Ionuț Popa

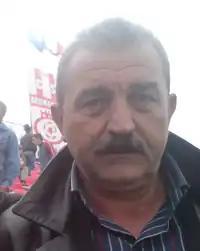
Popa in 2011

Ionuț Popa (17 April 1953 – 25 June 2020) was a Romanian professional footballer and manager. Popa managed teams such as UTA Arad, Bihor Oradea, Politehnica Iași and ACS Poli Timișoara, among others.